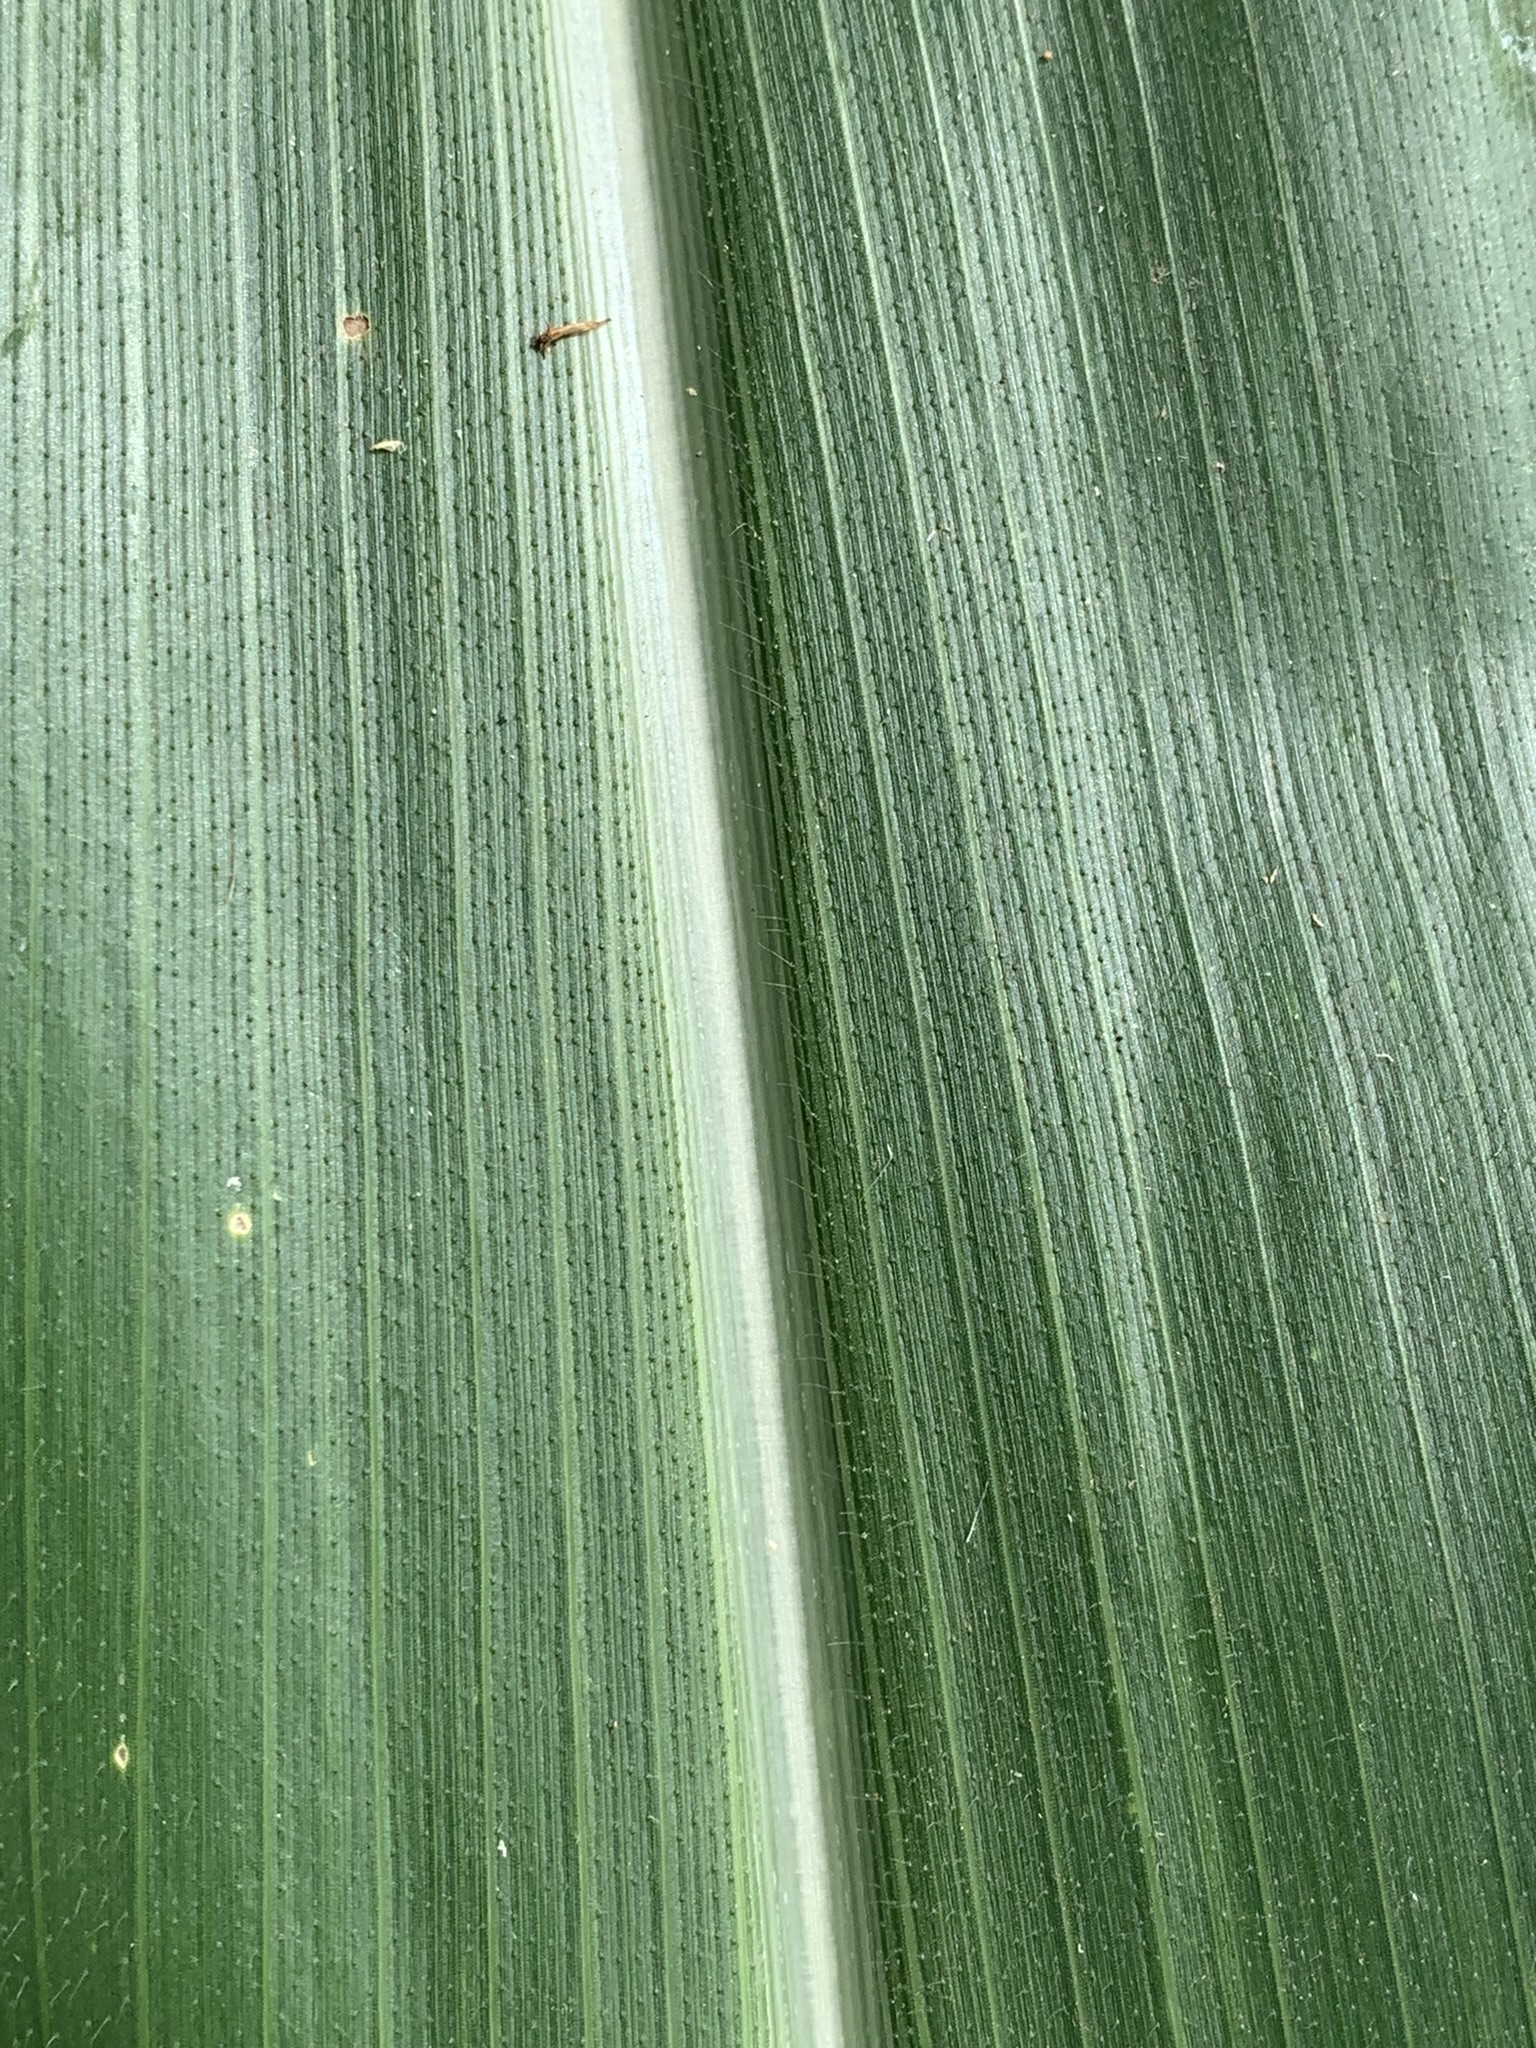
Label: Healthy